Answer in natural language. Consider the 3D positions of the objects in the scene and not just the 2D positions in the image. Is the centerpoint of  blue framed coastal marine wall decor at a higher height than advanced coding ai (marked B)? Choose between the following options: no or yes
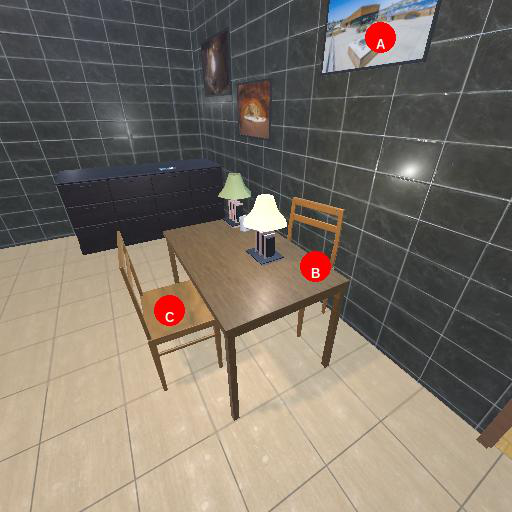
<answer>yes</answer>